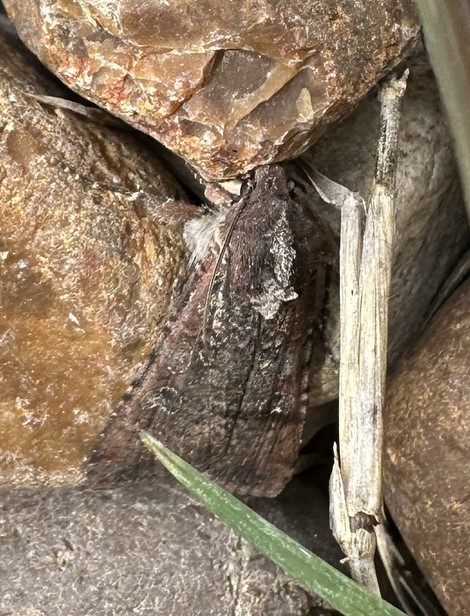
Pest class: cutworms